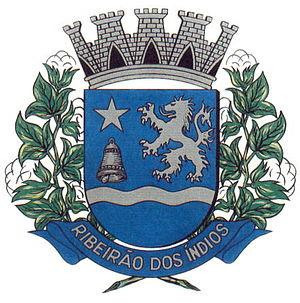
Ribeirão dos Índios est une municipalité brésilienne de l'État de São Paulo et la Microrégion de Presidente Prudente.